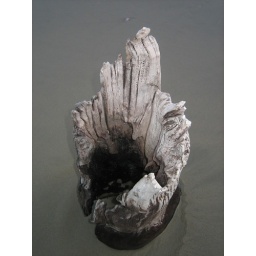
A bit of wood standing in Cinsa West beach in South Africa